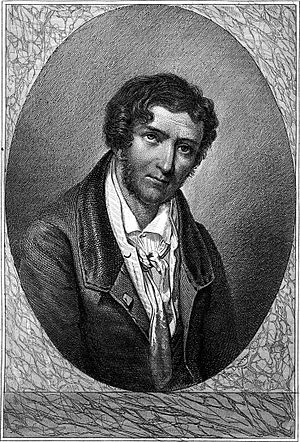
Charles-Julien Lioult de Chênedollé
Charles-Julien Lioult de Chênedollé.
Charles-Julien Lioult de Chênedollé var en fransk digter.